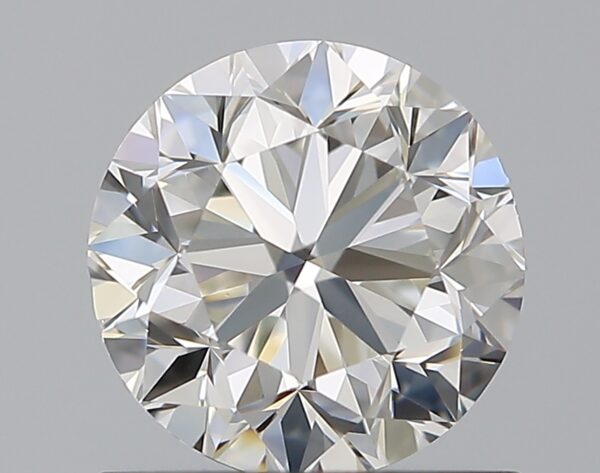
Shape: round
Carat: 1
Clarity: VS2
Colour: H
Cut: GD
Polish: VG
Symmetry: VG
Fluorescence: N
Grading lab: GIA
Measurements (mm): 6.04 x 6.12 x 4.03